List of power stations in Queensland

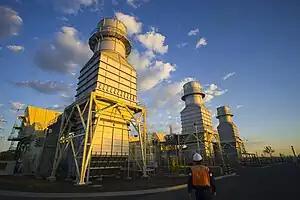
Braemar Power Station, 2006

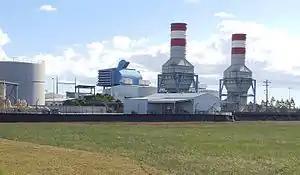
Oakey Power Station, 2016

These gas turbine power stations use gas combustion to generate some or all of the electricity they produce. Combined cycle plants include an open cycle gas turbine, plus a heat recovery steam generator that uses waste heat from the gas turbine to make steam to drive a steam turbine.